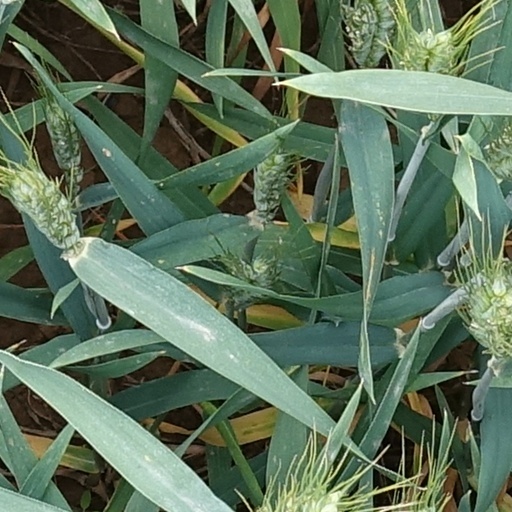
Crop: wheat